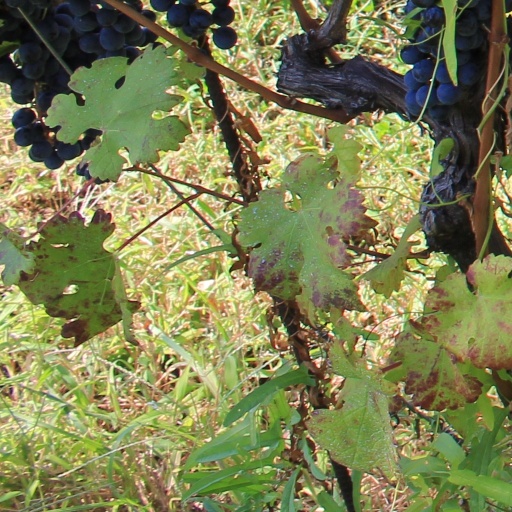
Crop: grape